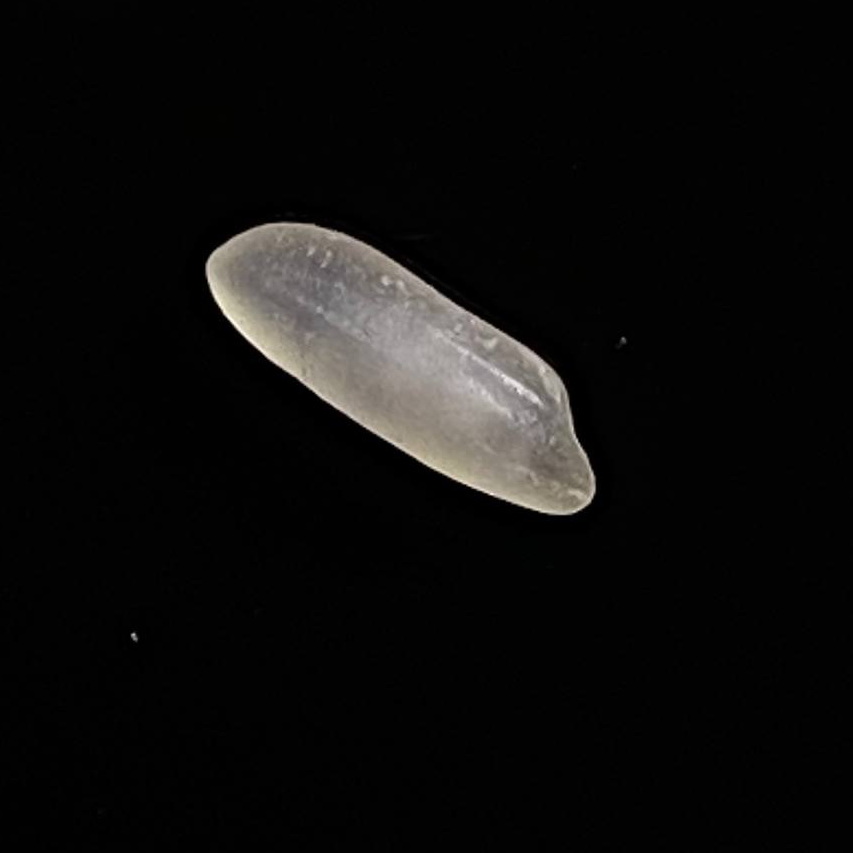
Rice variety: BR29